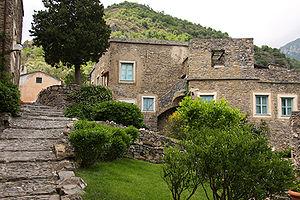
Colletta di Castelbianco est un ancien village dans les Alpes maritimes et près de la Riviera ligure dans la Province de Savone, Ligurie en Italie.
L'association I Borghi più belli d'Italia est née en mars 2001 sous l'impulsion de Conseil du tourisme de l'ANCI.